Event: Nepal Earthquake
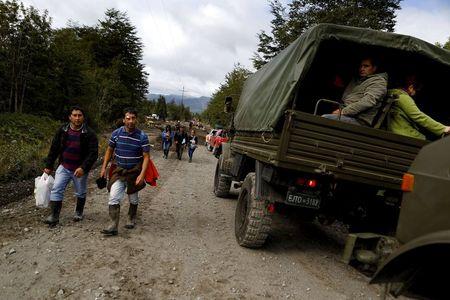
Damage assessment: no_damage